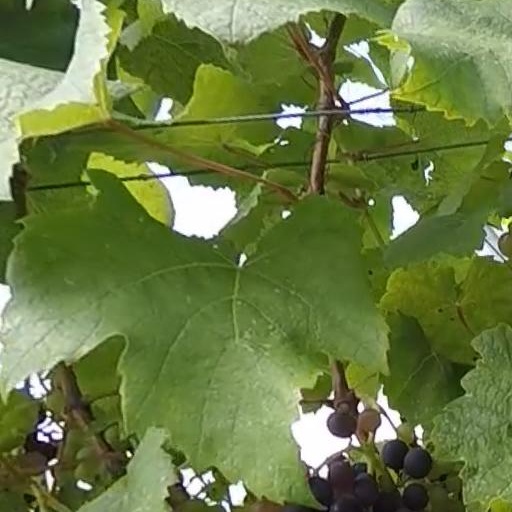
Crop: grape